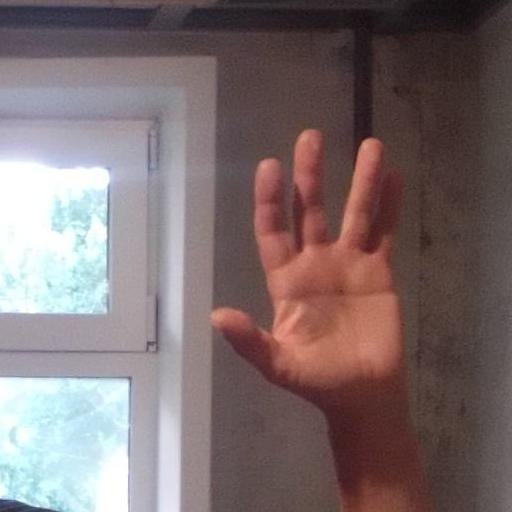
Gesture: palm